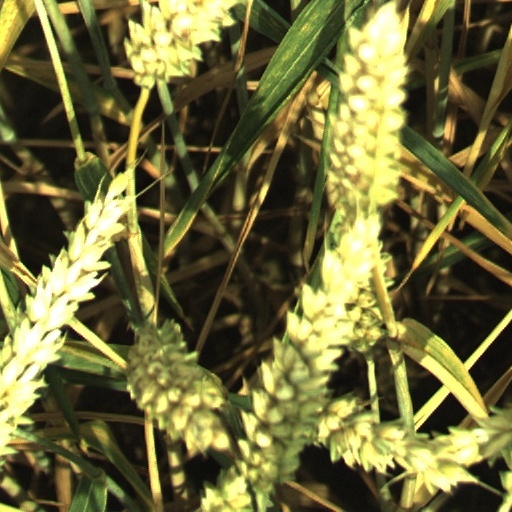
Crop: wheat